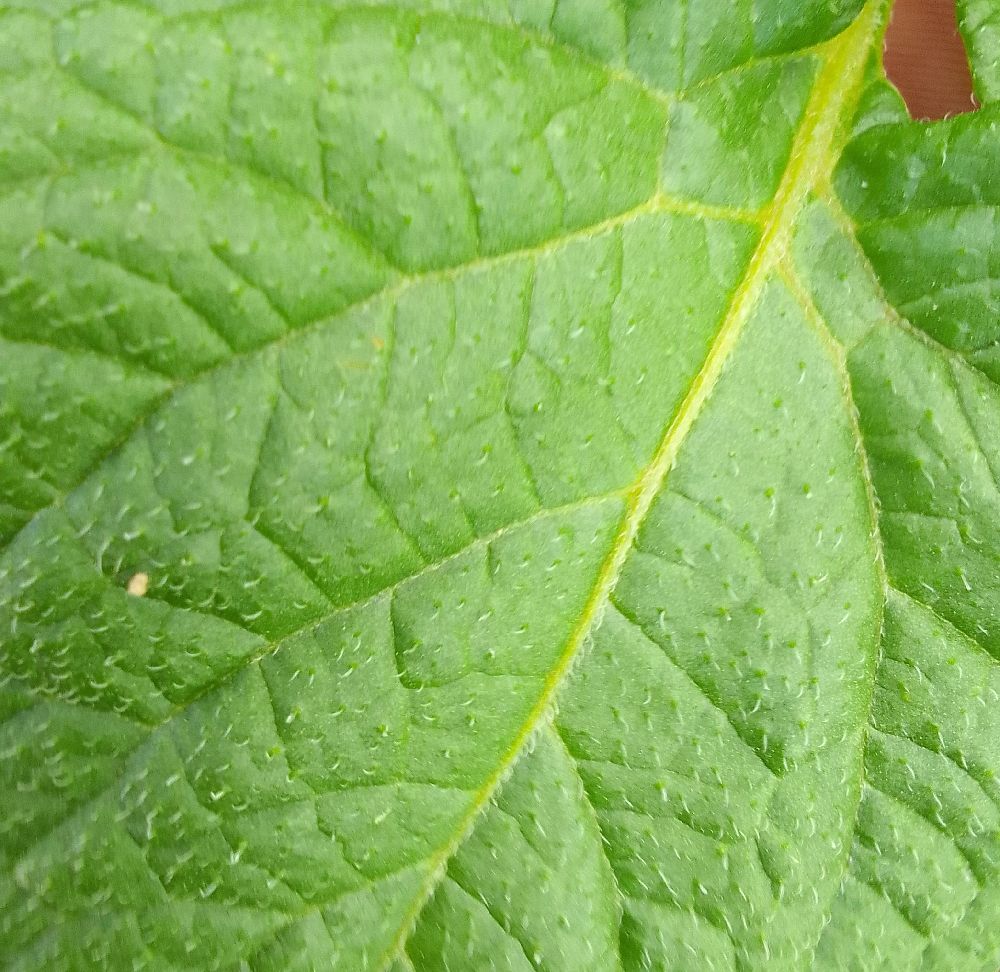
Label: Healthy